Kadakkal Devi Temple

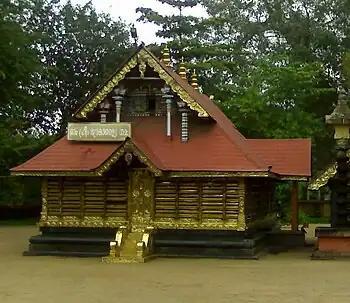
കടയ്ക്കൽ ദേവി ക്ഷേത്രം

Kadakkal temple has an unusual mythology related to its existence, that Kadakkal Devi came from Tamil Nadu with her four sisters: Kadakkal Devi situated in Peedika (a small kind of trade shop made of wood), near Kadakkal and Anchal Devi situated, in Kadayattu Kalari near Anchal, Karavalur Devi in the village of Karavalur, and Kariyara Devi at Kariyara. The four temples are called the same name: Peedikayil Bhagavathy Temples.